Air pollution

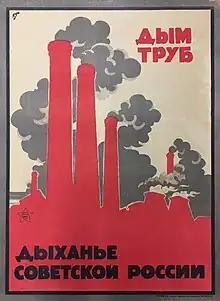
Poster in the Soviet Union praising "The smoke of chimneys is the breath of Soviet Russia"

Estimates of deaths due to air pollution vary. The 2024 Global Burden of Disease Study estimates that air pollution contributed to 8.1 million deaths in 2021, which is more than 1 in 8 deaths. Outdoor particulate pollution (PM2.5) was the largest cause of death (4.7 million), followed by indoor air pollution (3.1 million) and ozone (0.5 million).